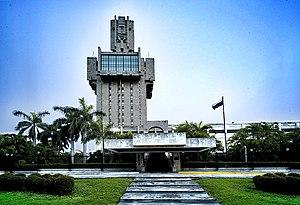
Ambassade de la fédération de Russie à la Havane (Cuba). Русский: Посольство Российской Федерации в Гаване
Les relations entre Cuba et la Russie reflètent les échanges politiques, économiques et culturels entre ces deux États. Ces pays sont en coopération étroite depuis l'époque de l'Union soviétique. La Russie a une ambassade à La Havane et un consulat général à Santiago de Cuba. Cuba a une ambassade à Moscou et un consulat honoraire à Saint-Pétersbourg. Environ 55 000 personnes d'origine russe vivent à Cuba.